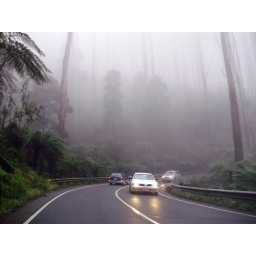
Held my FE 310 in hand while driving to the lake mountain, MARYSVILLE, Victoria. Climbing the mountain 20km/h.